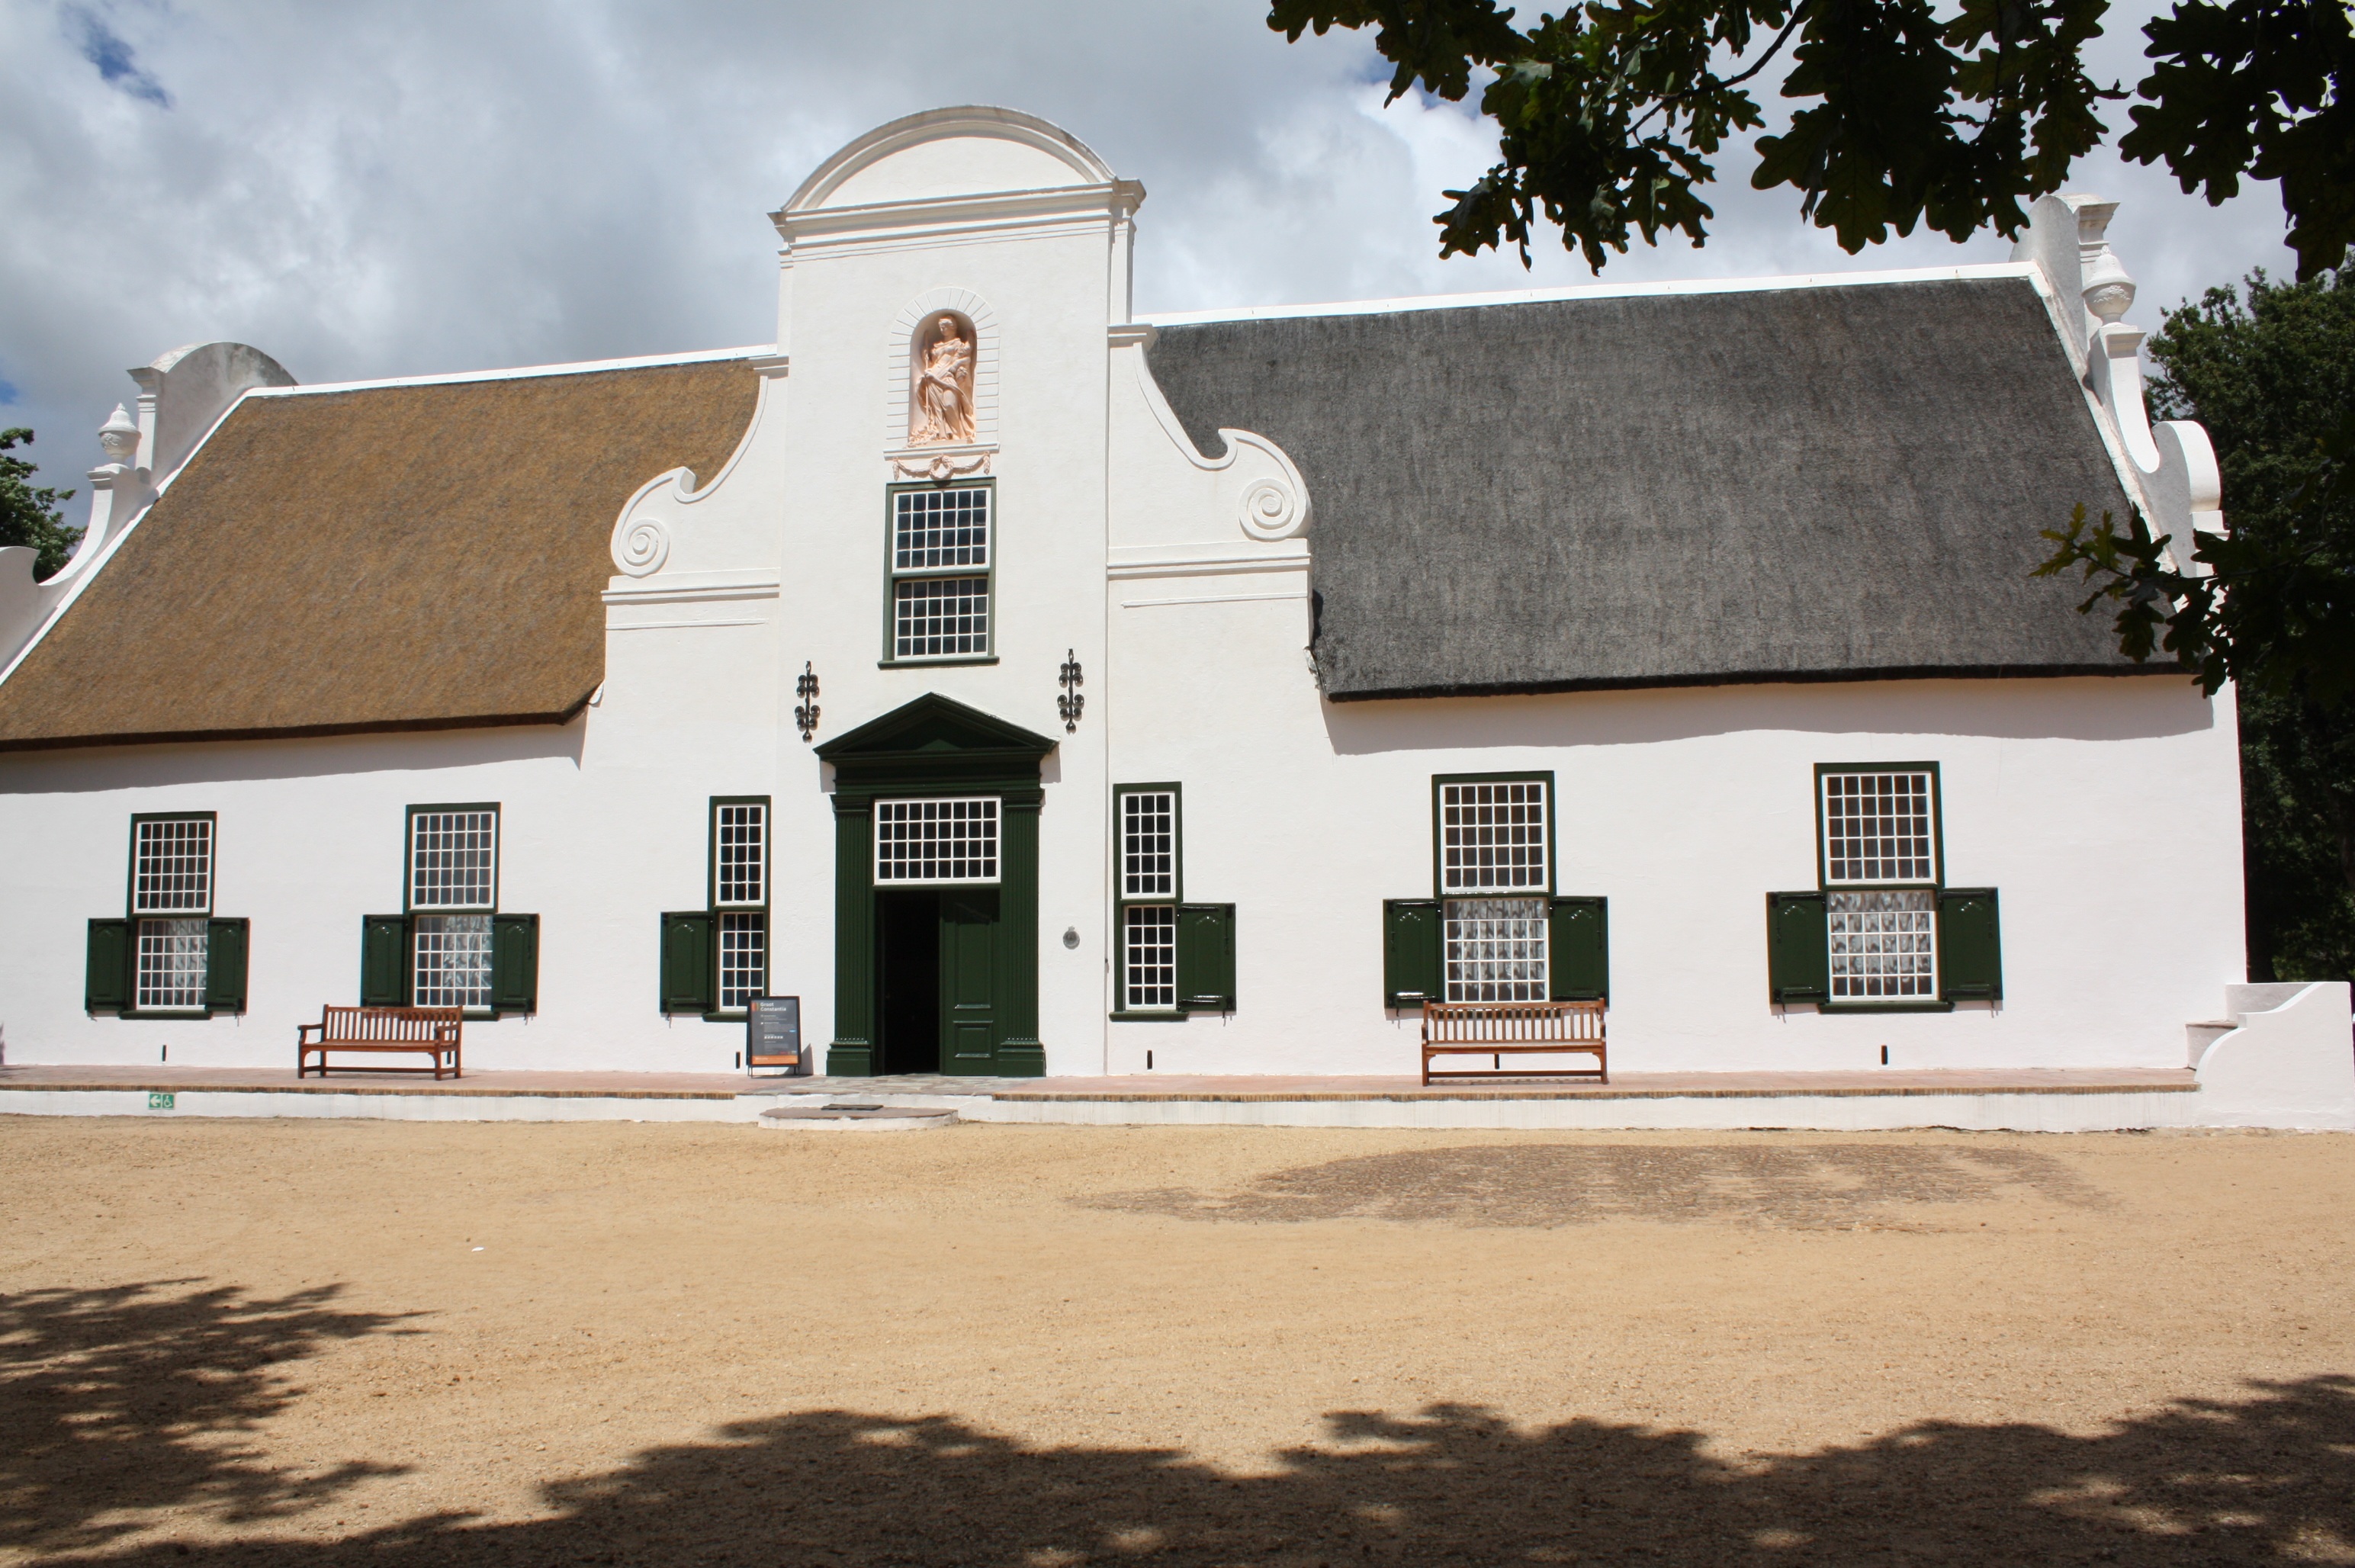
architecture, house, building, home, africa, facade, church, chapel, tourism, place of worship, synagogue, stately, estate, winery, south africa, manor house, winelands, groot constantia, weingut groot constantia